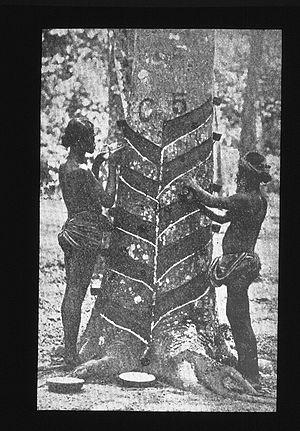
""Indigènes"" récoltant le caoutchouc de l'hévéa dans une plantation des Philippines
Les Philippines, en forme longue la république des Philippines, est un pays d'Asie du Sud-Est constitué d'un archipel de 7 641 îles dont onze totalisent plus de 90% des terres et dont un peu plus de 2 000 seulement sont habitées, alors qu'environ 2 400 îles n'ont même pas reçu de nom.